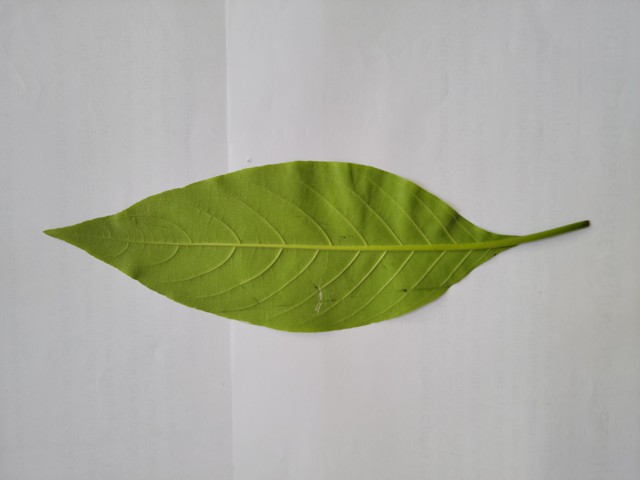
Plant: basok